Vanessa Marano

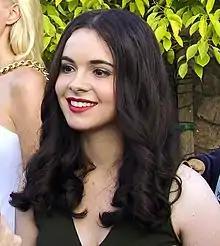
Marano at the Saturn Awards in 2011

Vanessa Nicole Marano (born October 31, 1992) is an American actress and producer. She has starred in television movies and had recurring roles in such series as "Without a Trace", "Gilmore Girls", "Malcolm in the Middle", "Ghost Whisperer", "Scoundrels", "Grey's Anatomy", and "The Young and the Restless". From 2011 to 2017, she starred as Bay Kennish on the Freeform television series "Switched at Birth".